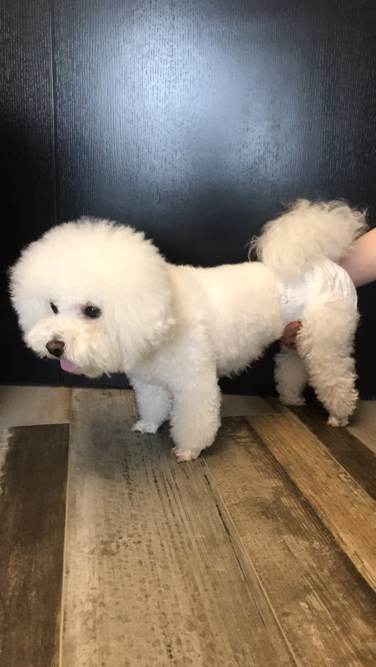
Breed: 3083-n000117-Bichon_Frise